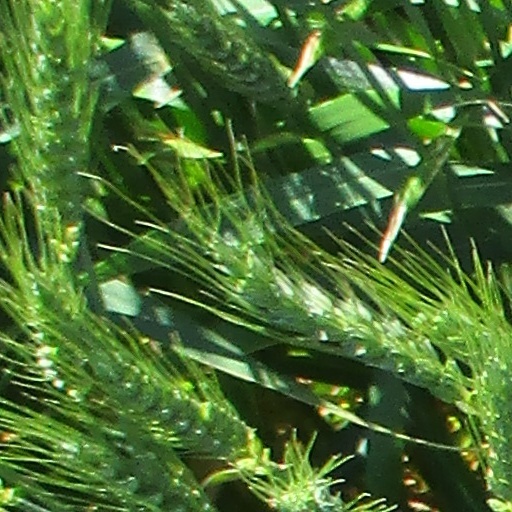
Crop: wheat